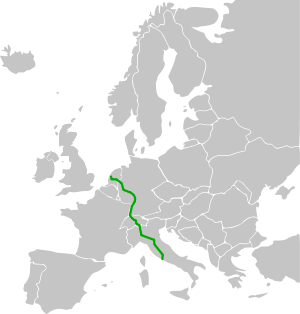
Europavej E35
E35's rute
E35 er en europavej der begynder i Amsterdam i Holland og ender i Rom i Italien. Undervejs går den blandt andet gennem: Utrecht og Arnhem i Holland; Emmerich am Rhein, Oberhausen, Köln, Frankfurt am Main, Heidelberg, Karlsruhe og Offenburg i Tyskland; Basel, Olten, Luzern, Altdorf, Skt. Gotthard-passet, Bellinzona, Lugano og Chiasso i Schweiz; Como, Milano, Piacenza, Parma, Modena, Firenze og Arezzo i Italien.